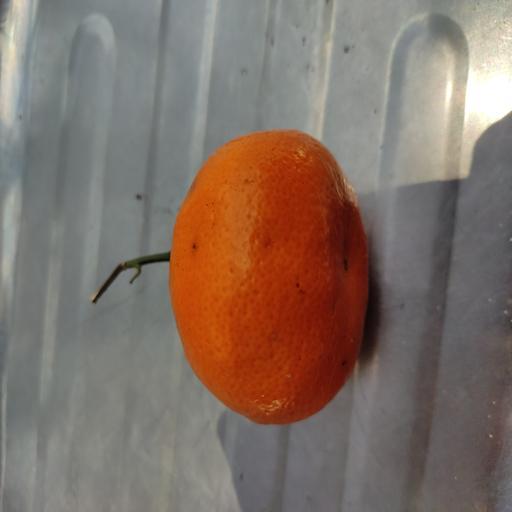
Crop type: Orange